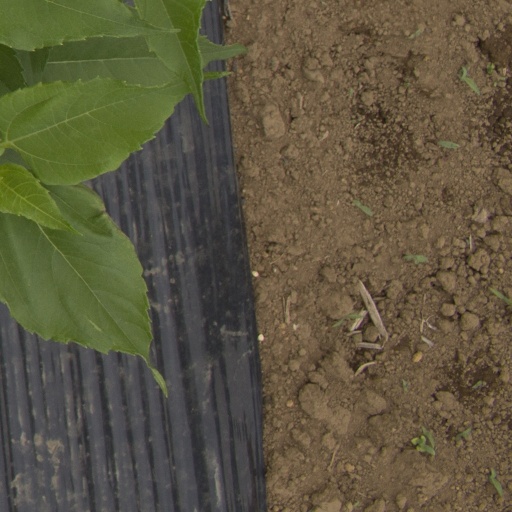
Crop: Jerusalem artichoke